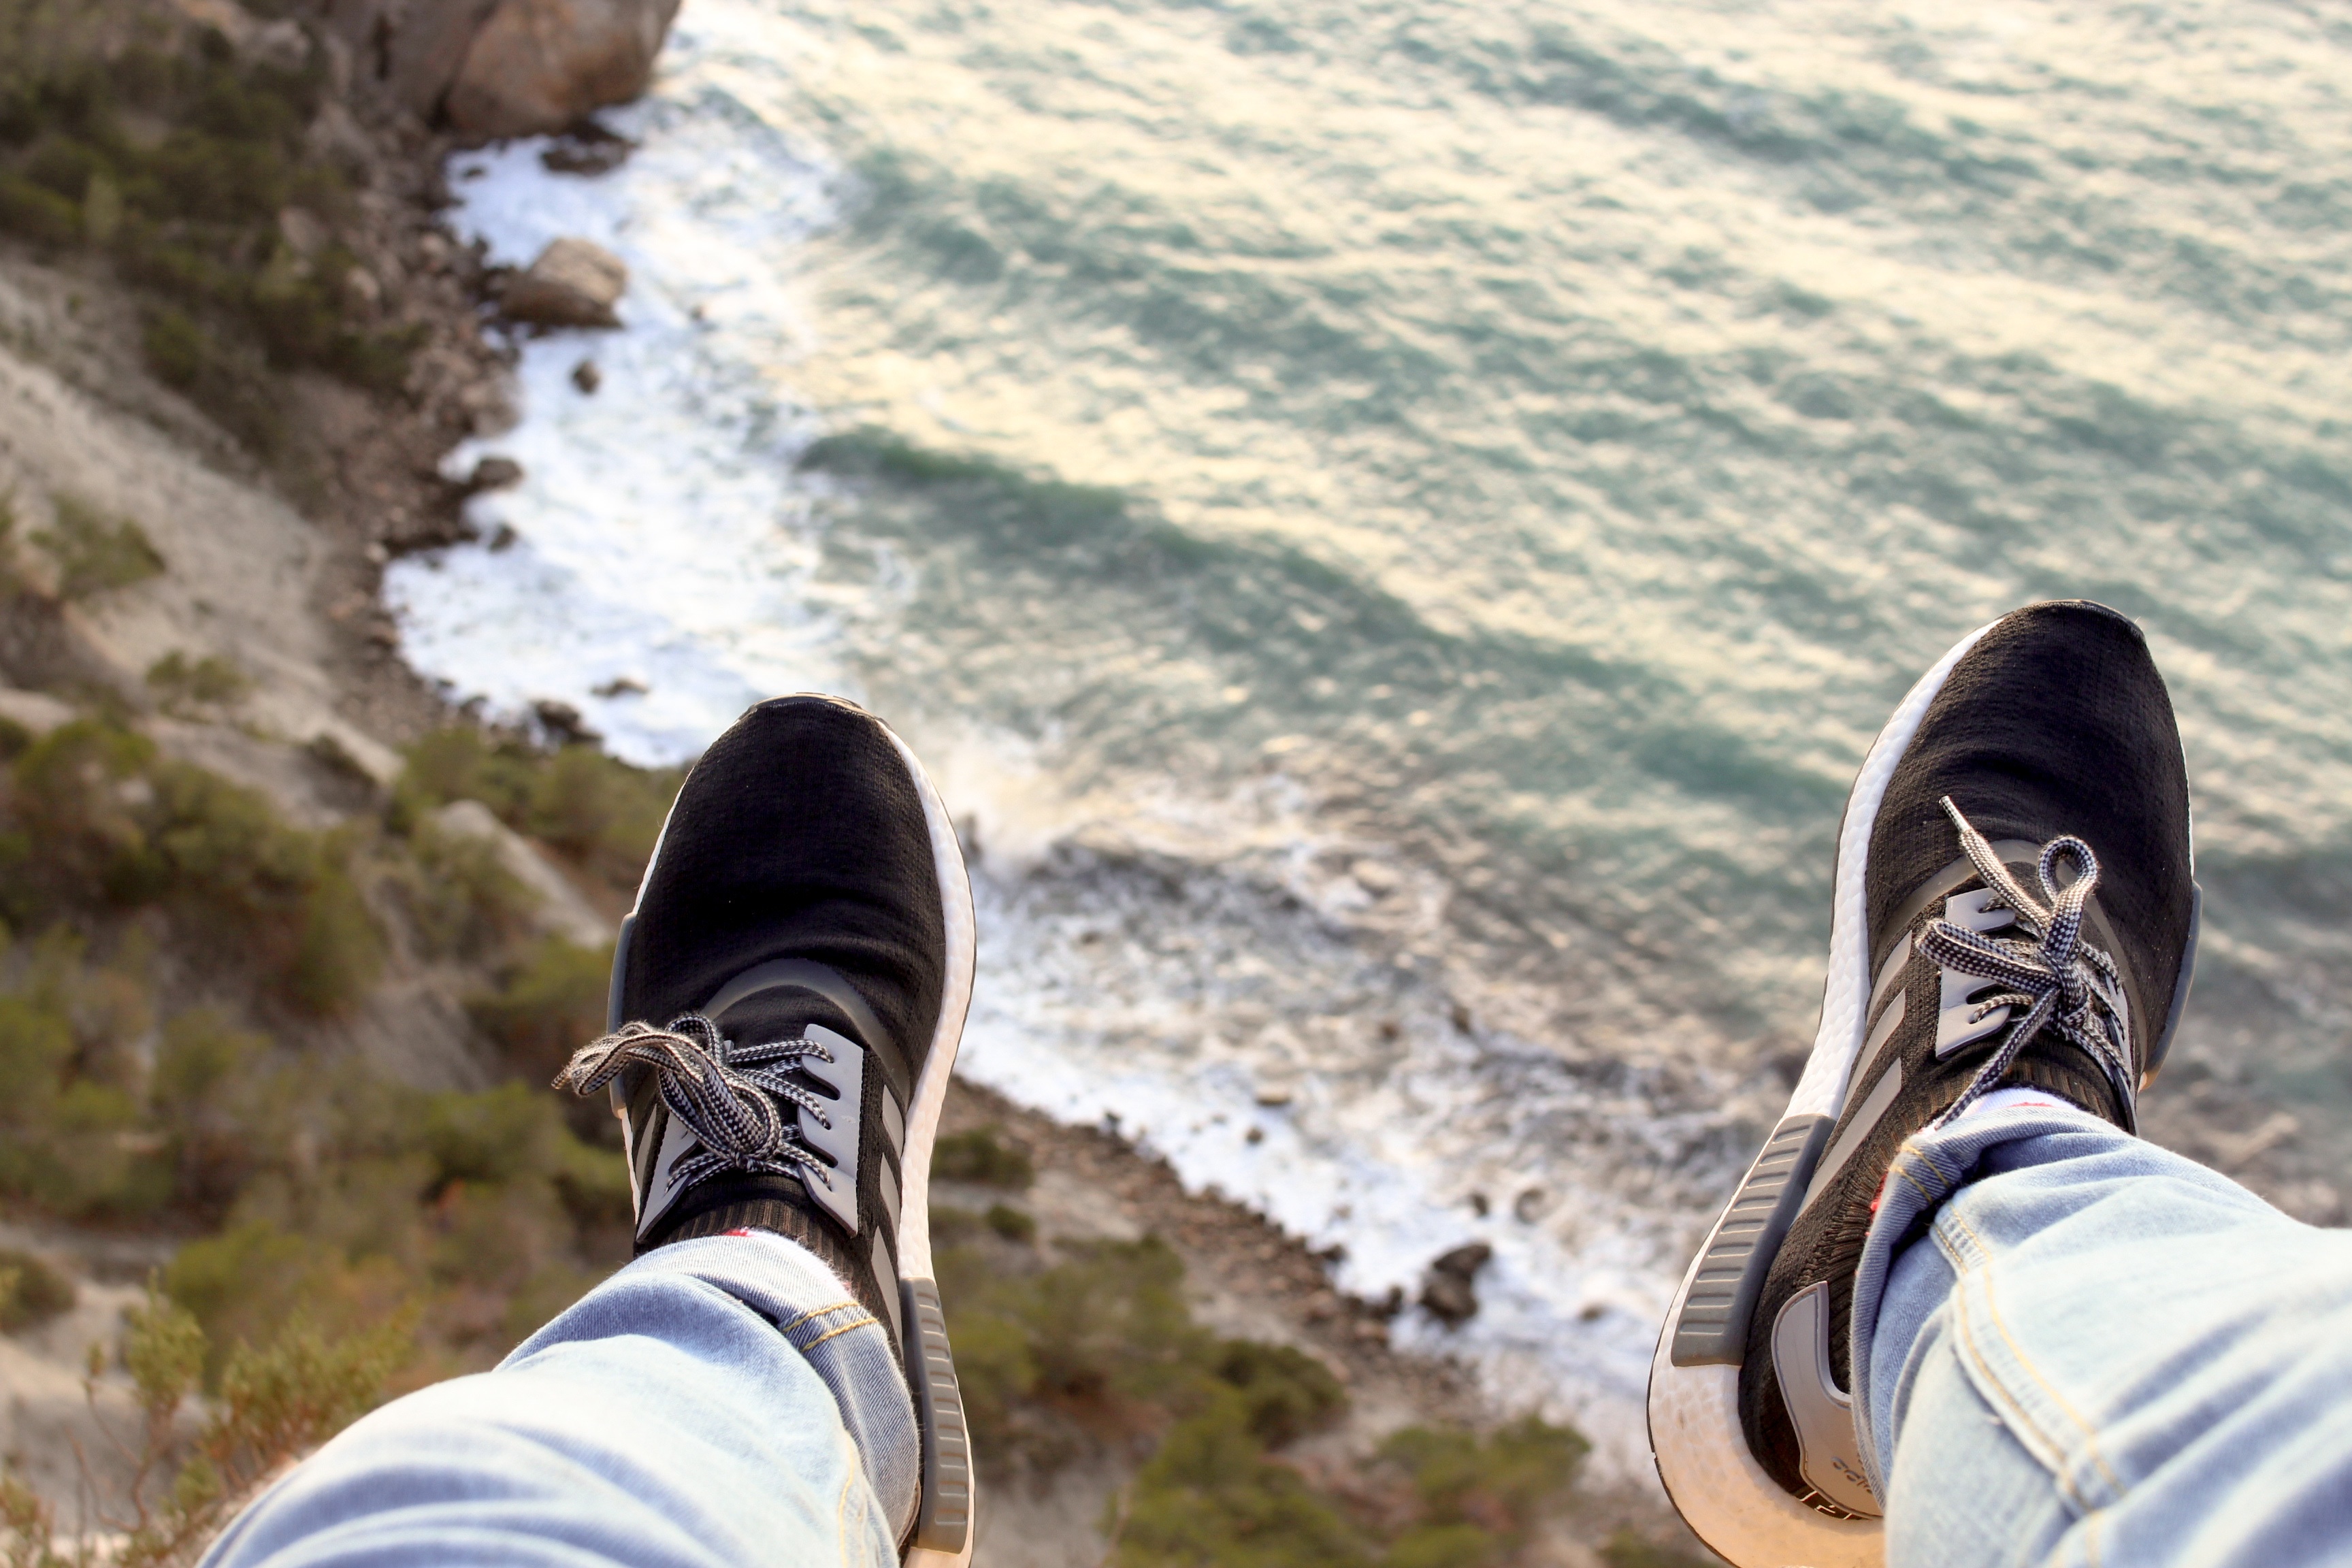
water, extreme sport